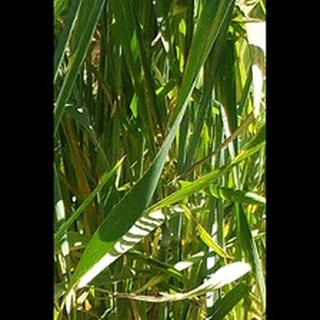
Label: healthy_wheat